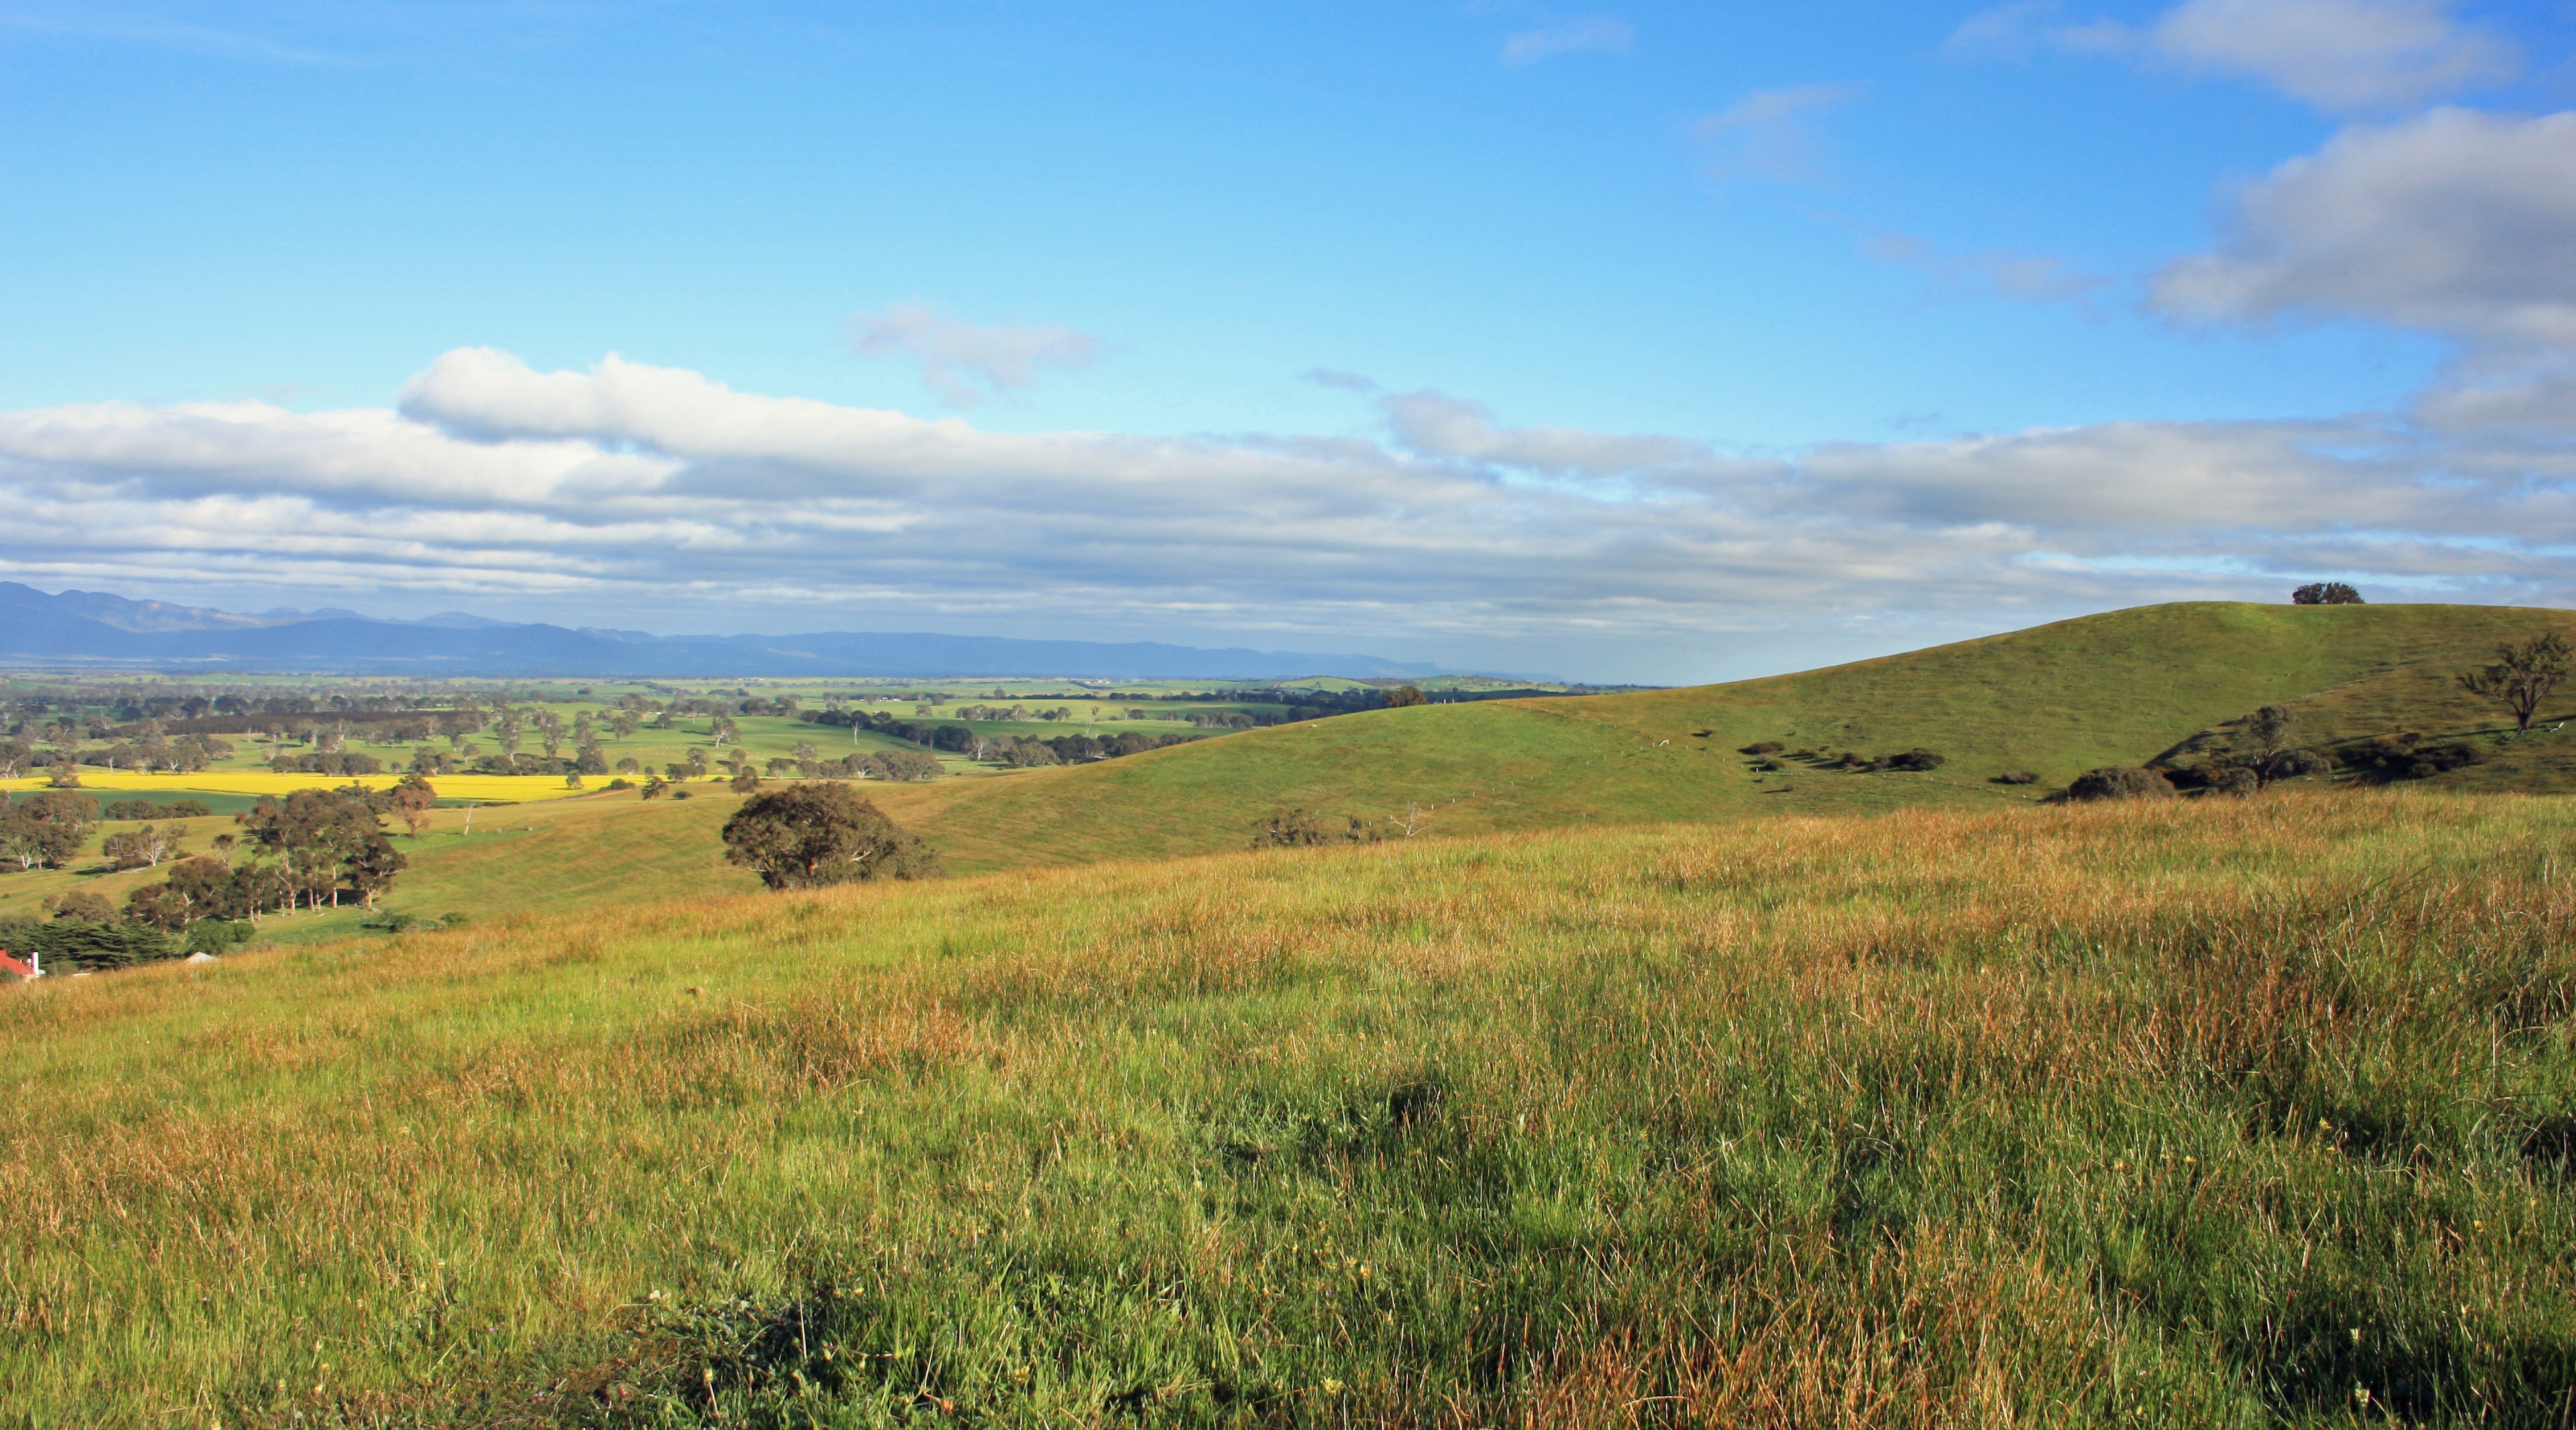
landscape, nature, grass, horizon, marsh, wilderness, mountain, sky, skyline, field, meadow, prairie, hill, panorama, travel, green, scenic, pasture, natural, scenery, tourism, savanna, ridge, plain, grassland, wetland, bog, plateau, victoria, fell, habitat, loch, ecosystem, tundra, steppe, rural area, grampians, natural environment, geographical feature, grass family, ecoregion